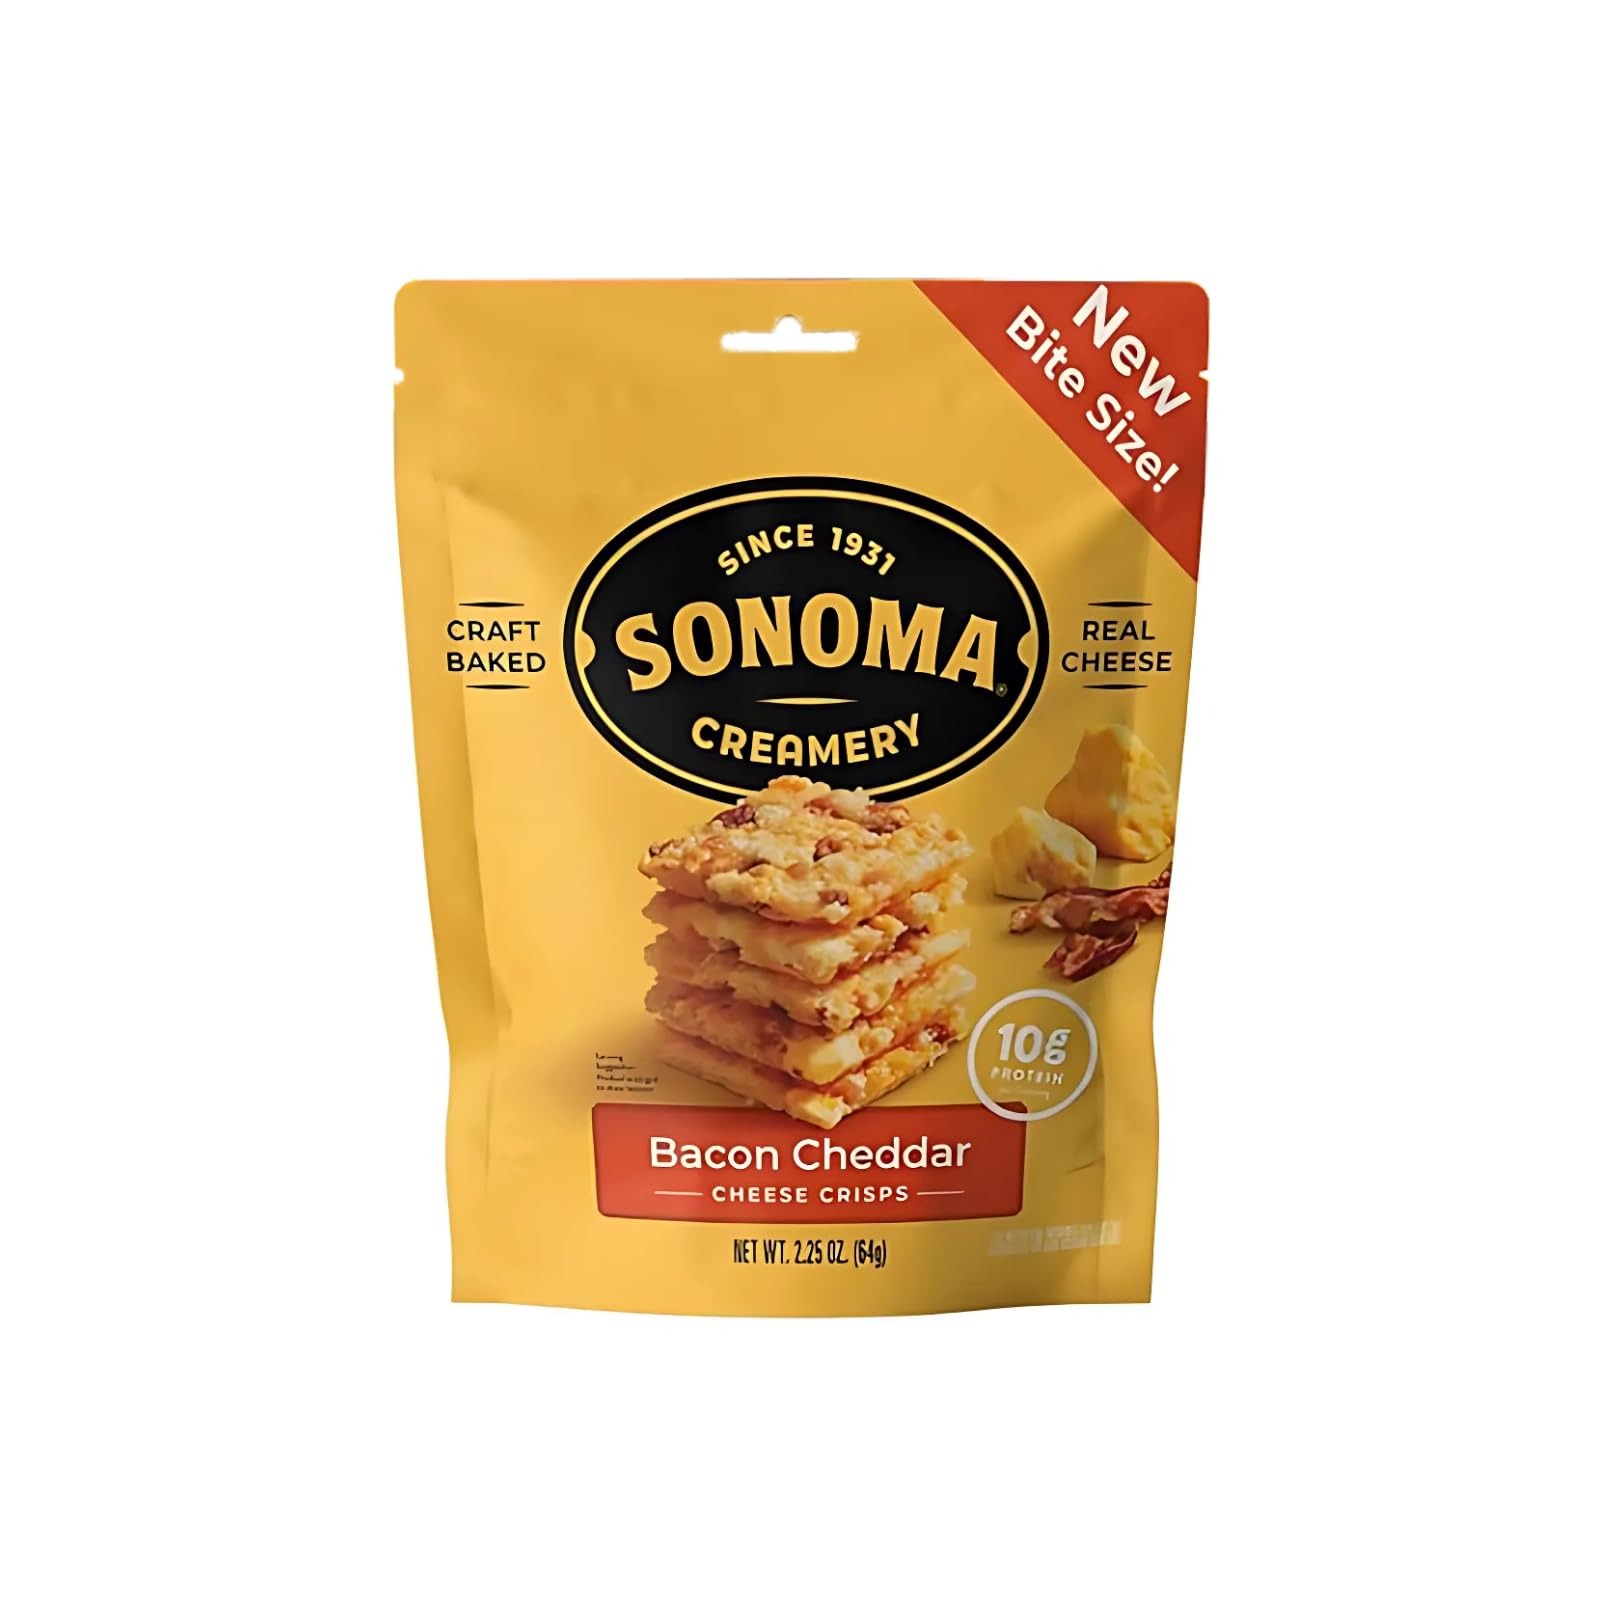
Item Name: SONOMACREA CRISP CHESSE BACON CHEDDR 2.25 OZ
Bullet Point 1: No hydrogenated fats or high fructose corn syrup allowed in any food
Bullet Point 2: No bleached or bromated flour
Bullet Point 3: No synthetic nitrates or nitrites
Value: 2.25
Unit: Ounce

Price: 21.94